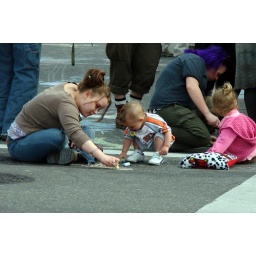
sidewalk art in the street